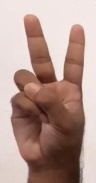
ASL sign: V